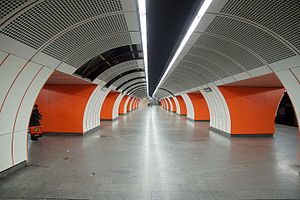
Wien Westbahnhof
U-banestation Westbahnhof linje U3
"Wien Westbahnhof er en rebroussementsbanegård i Østrigs hovedstad Wien, der fungerer som begyndelsespunkt for den østrigske Westbahn. Banegården blev taget i drift den 15. december 1858 i forbindelse med åbningen af ""k.k. priv. Kaiserin Elisabeth-Bahn"" fra Wien Westbahnhof over Linz Hauptbahnhof til Linz Südbahnhof.